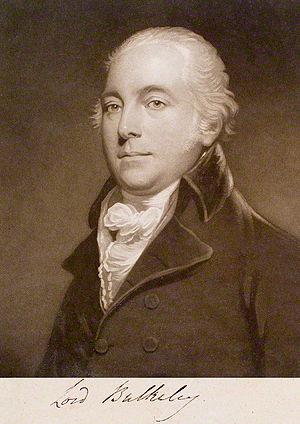
Thomas James Bulkeley, 7ᵉ vicomte Bulkeley, plus tard Warren-Bulkeley, était un aristocrate et un homme politique Anglais qui a siégé à la Chambre des communes de 1774 à 1784 puis qui a été élevé à la pairie.